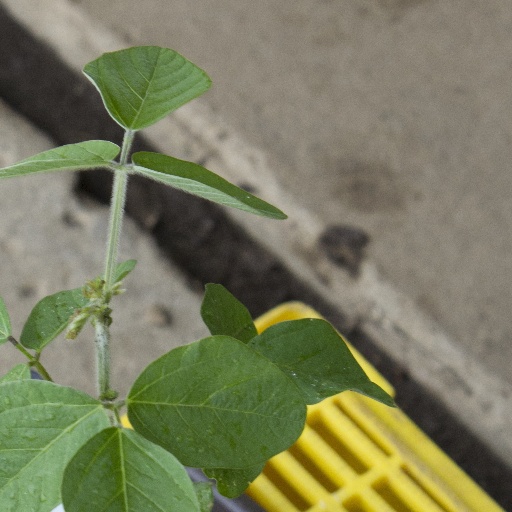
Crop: soybean